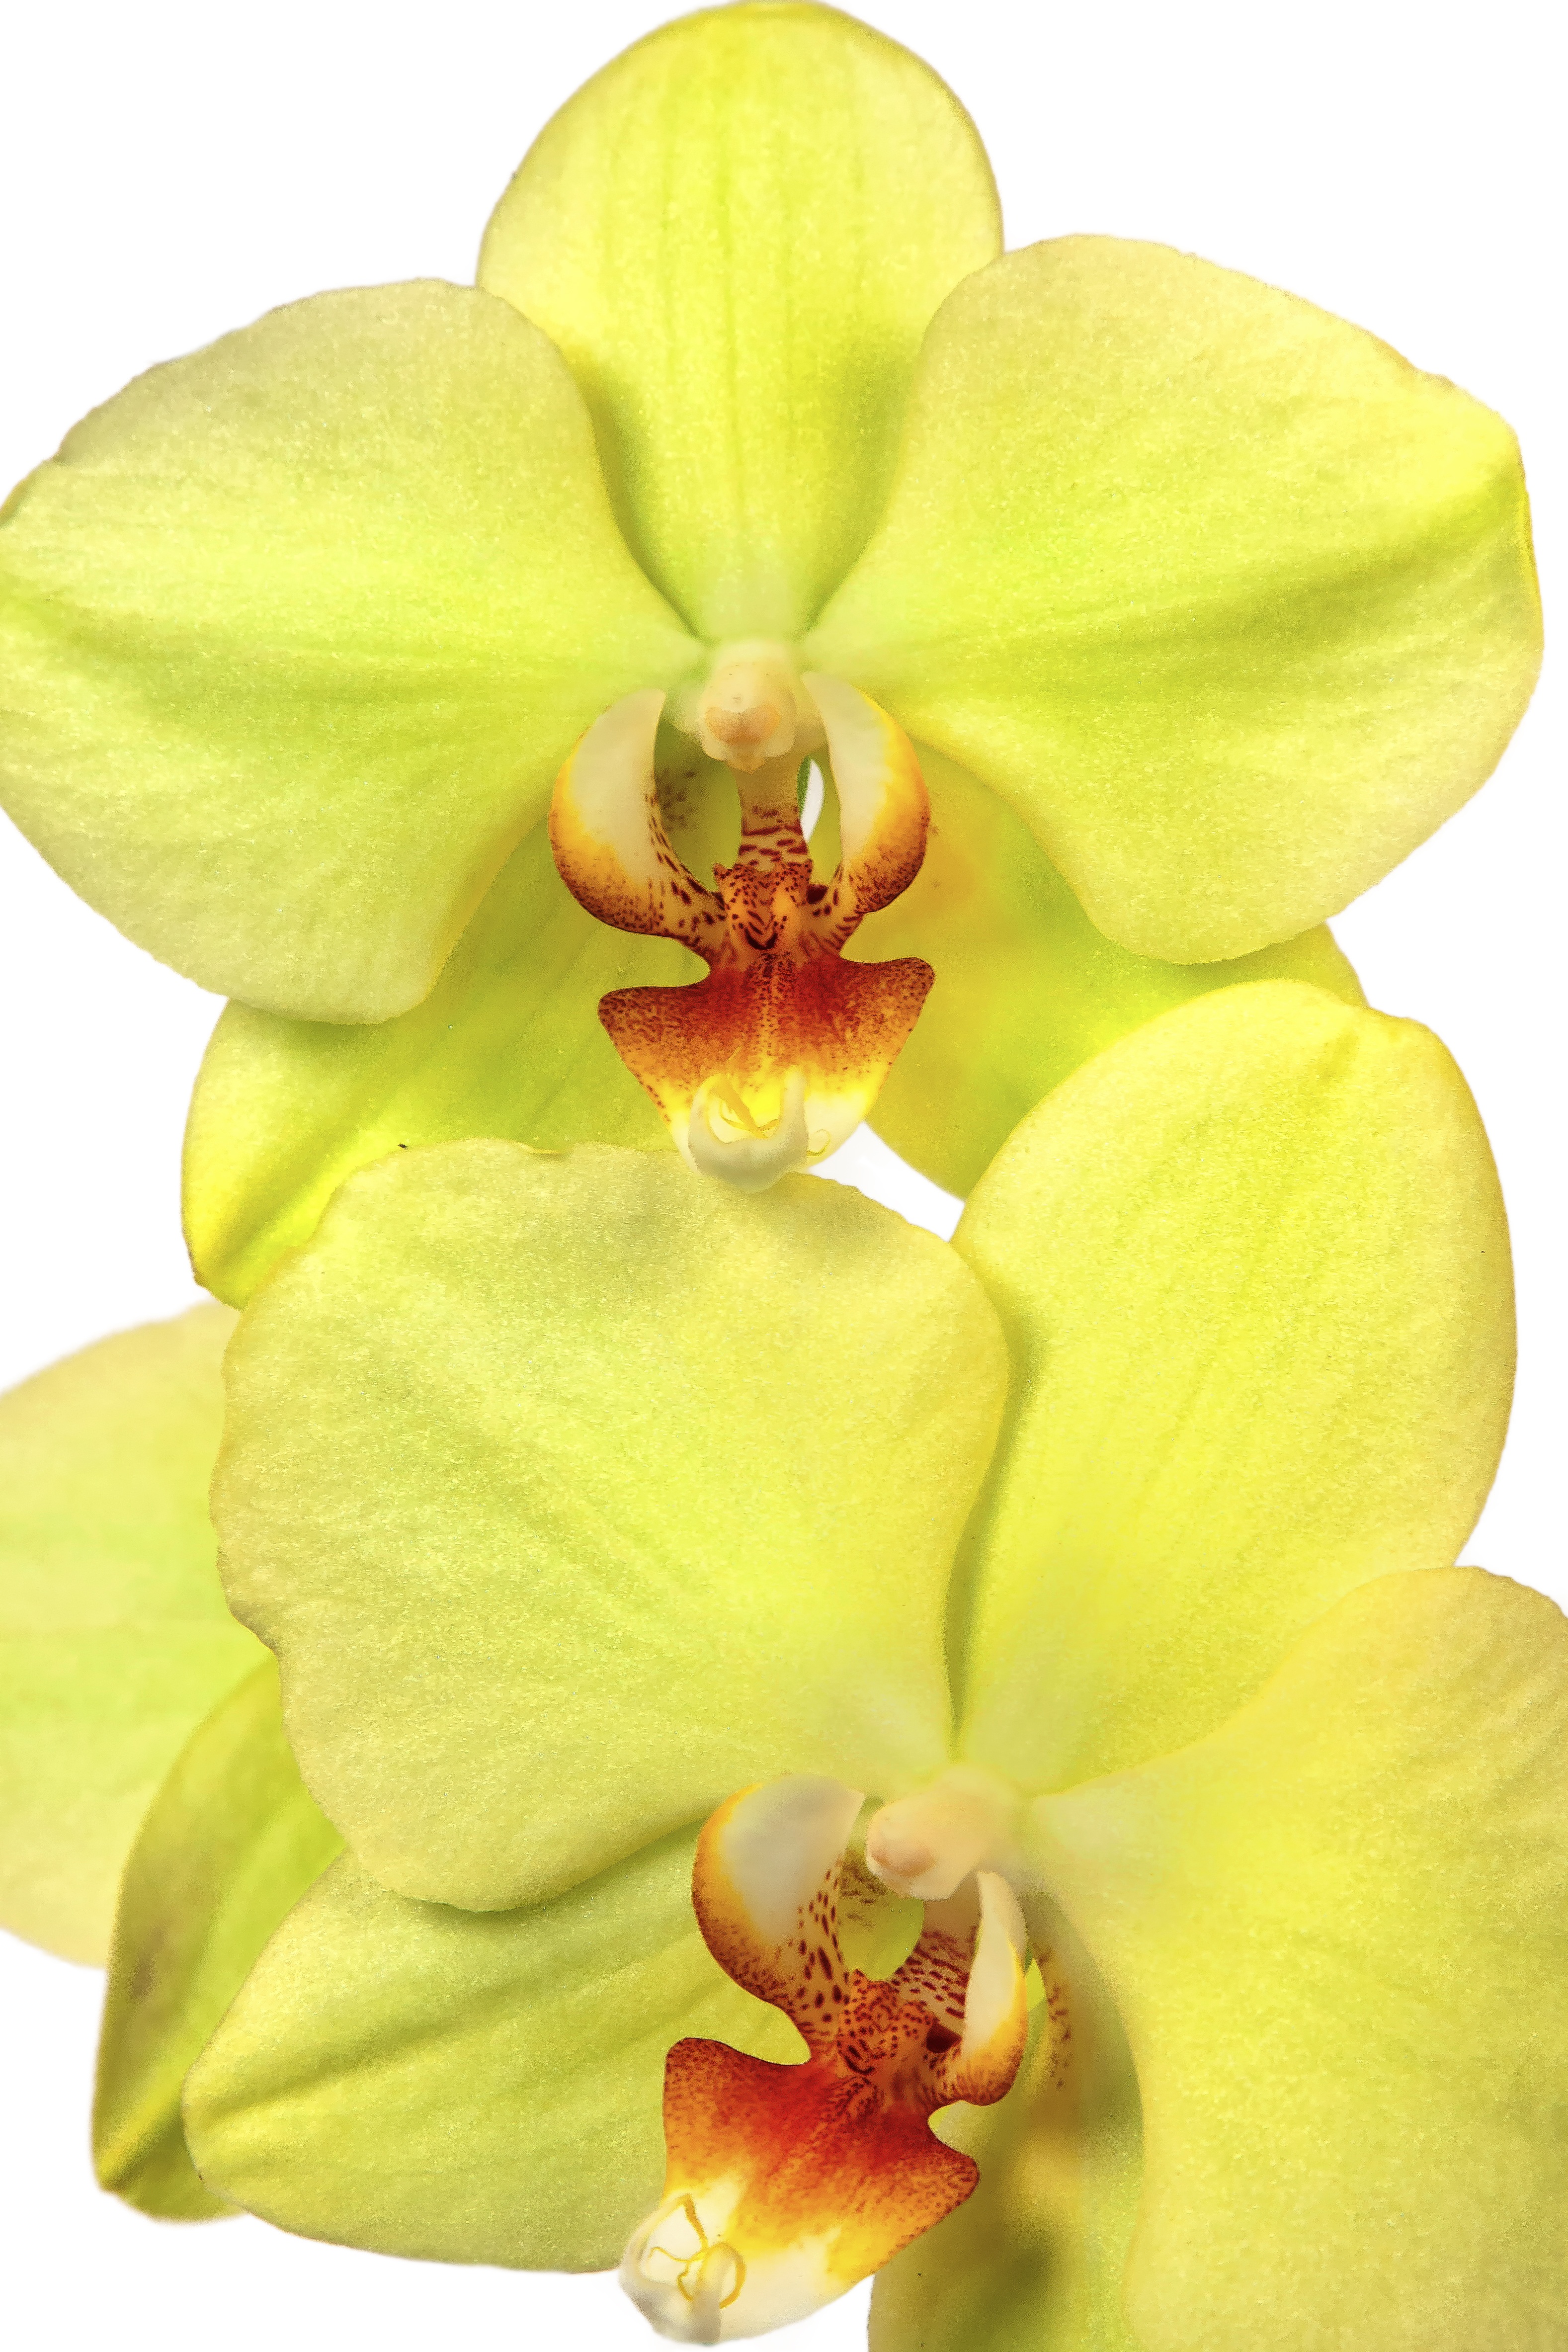
blossom, plant, flower, purple, petal, bloom, orange, red, tropical, yellow, flora, lemon, orchid, exotic, weis, phalaenopsis, flowering plant, butterfly orchid, cattleya, phalaenopsis orchid, vibrant color, land plant, moth orchid